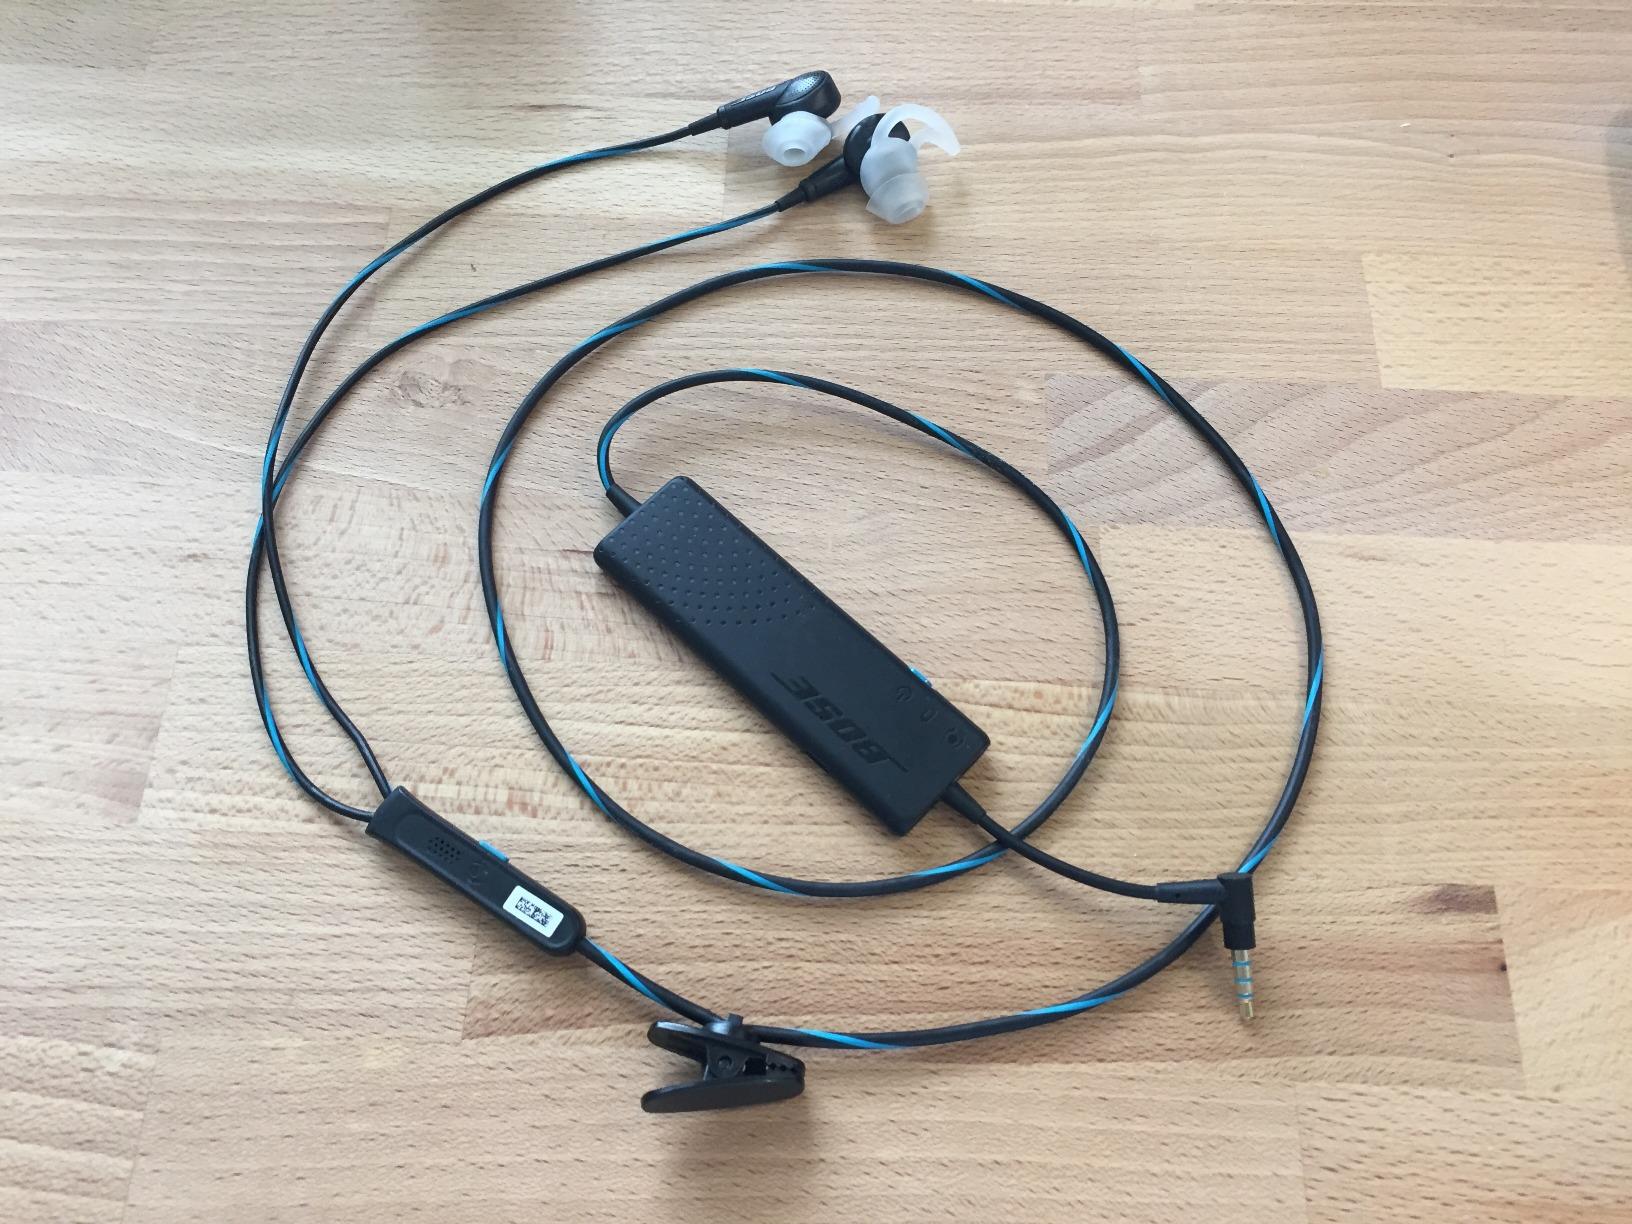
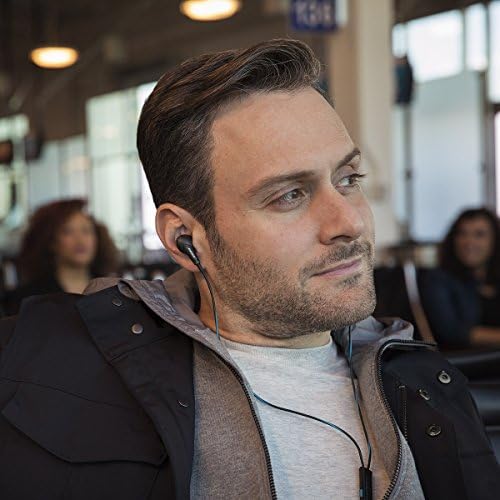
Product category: headphones
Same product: yes